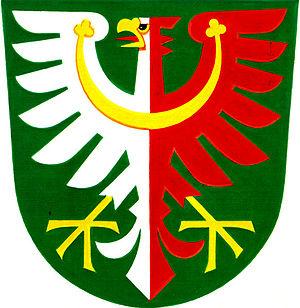
Olbramovice est une commune du district de Benešov, dans la région de Bohême-Centrale, en Tchéquie. Sa population s'élevait à 1 287 habitants en 2020.